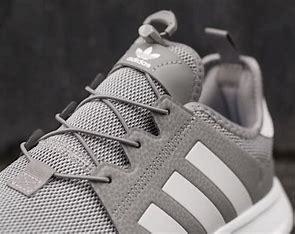
Brand: Adidas
Model: _plr